Operation Crossroads

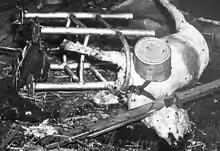
Aftermath of animal testing during Operation Crossroads

In "Baker" on July 25, the weapon was suspended beneath landing craft "LSM-60" anchored in the midst of the target fleet. "Baker" was detonated at 08:35, underwater, halfway to the bottom in water deep. No identifiable part of "LSM-60" was ever found; it was presumably vaporized by the nuclear fireball. Ten ships were sunk, including the German heavy cruiser "Prinz Eugen", which sank in December, five months after the test, because radioactivity prevented repairs to a leak in the hull.